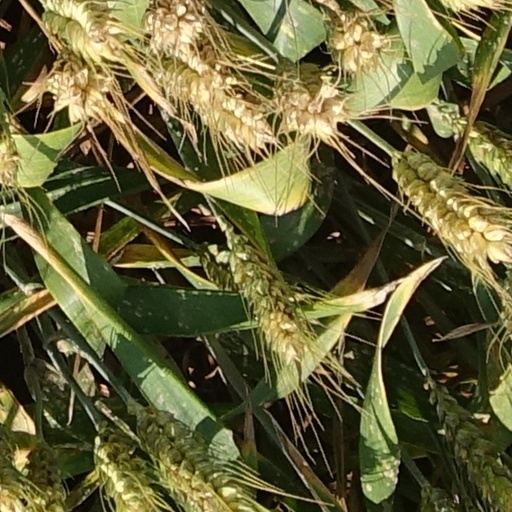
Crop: wheat